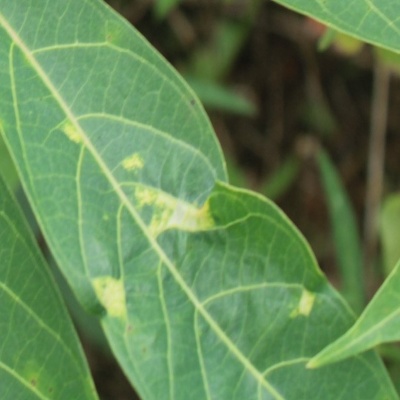
Crop: Cassava
Condition: green mite